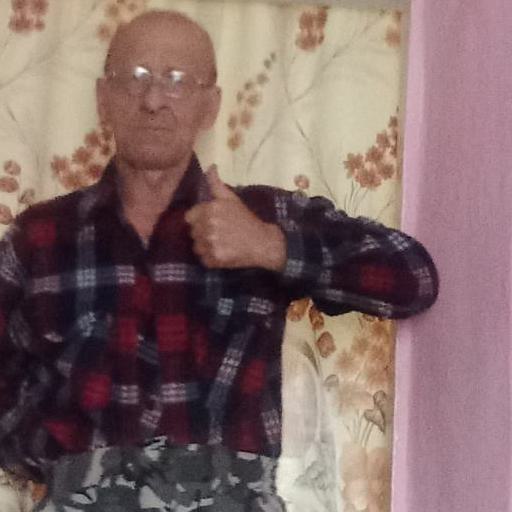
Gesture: like